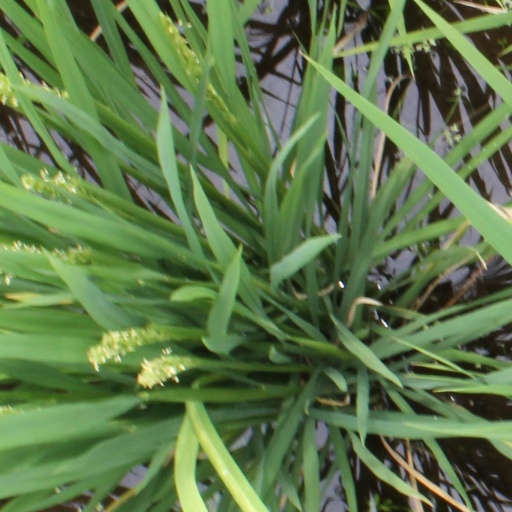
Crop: rice